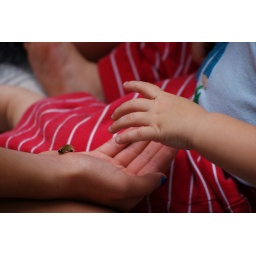
camping at loft mountain in the blue ridge